Aleksey Alchevsky

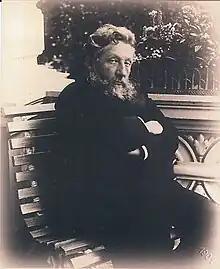
Photo of Oleksiy Alchevsky in Kharkiv, 1901 by Alfred Fedetsky

In 1879 Alchevskyi established the Alekseyevskoye Mining Society (principal capital 2,000,000 rubles) that possessed the richest deposits of anthracite coal in Slovianoserbsk county (Yekaterinoslav Governorate). In 1900 the company extracted some 45 million poods of coal becoming the third company in Donbas for coal extraction by volume. Alchevsky also initiated construction of metallurgical factories of the Donets-Yuryevka Metallurgical Society (1895, principal capital 8 million rubles) near train station Yuryevka (today Komunarsk train station in Alchevsk, Alchevsk Metallurgical Complex) and the Russian Providence Society near Mariupol (today part of Illich Steel and Iron Works). By 1900 his fortune was reaching 30 million rubles.